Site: brandenburg
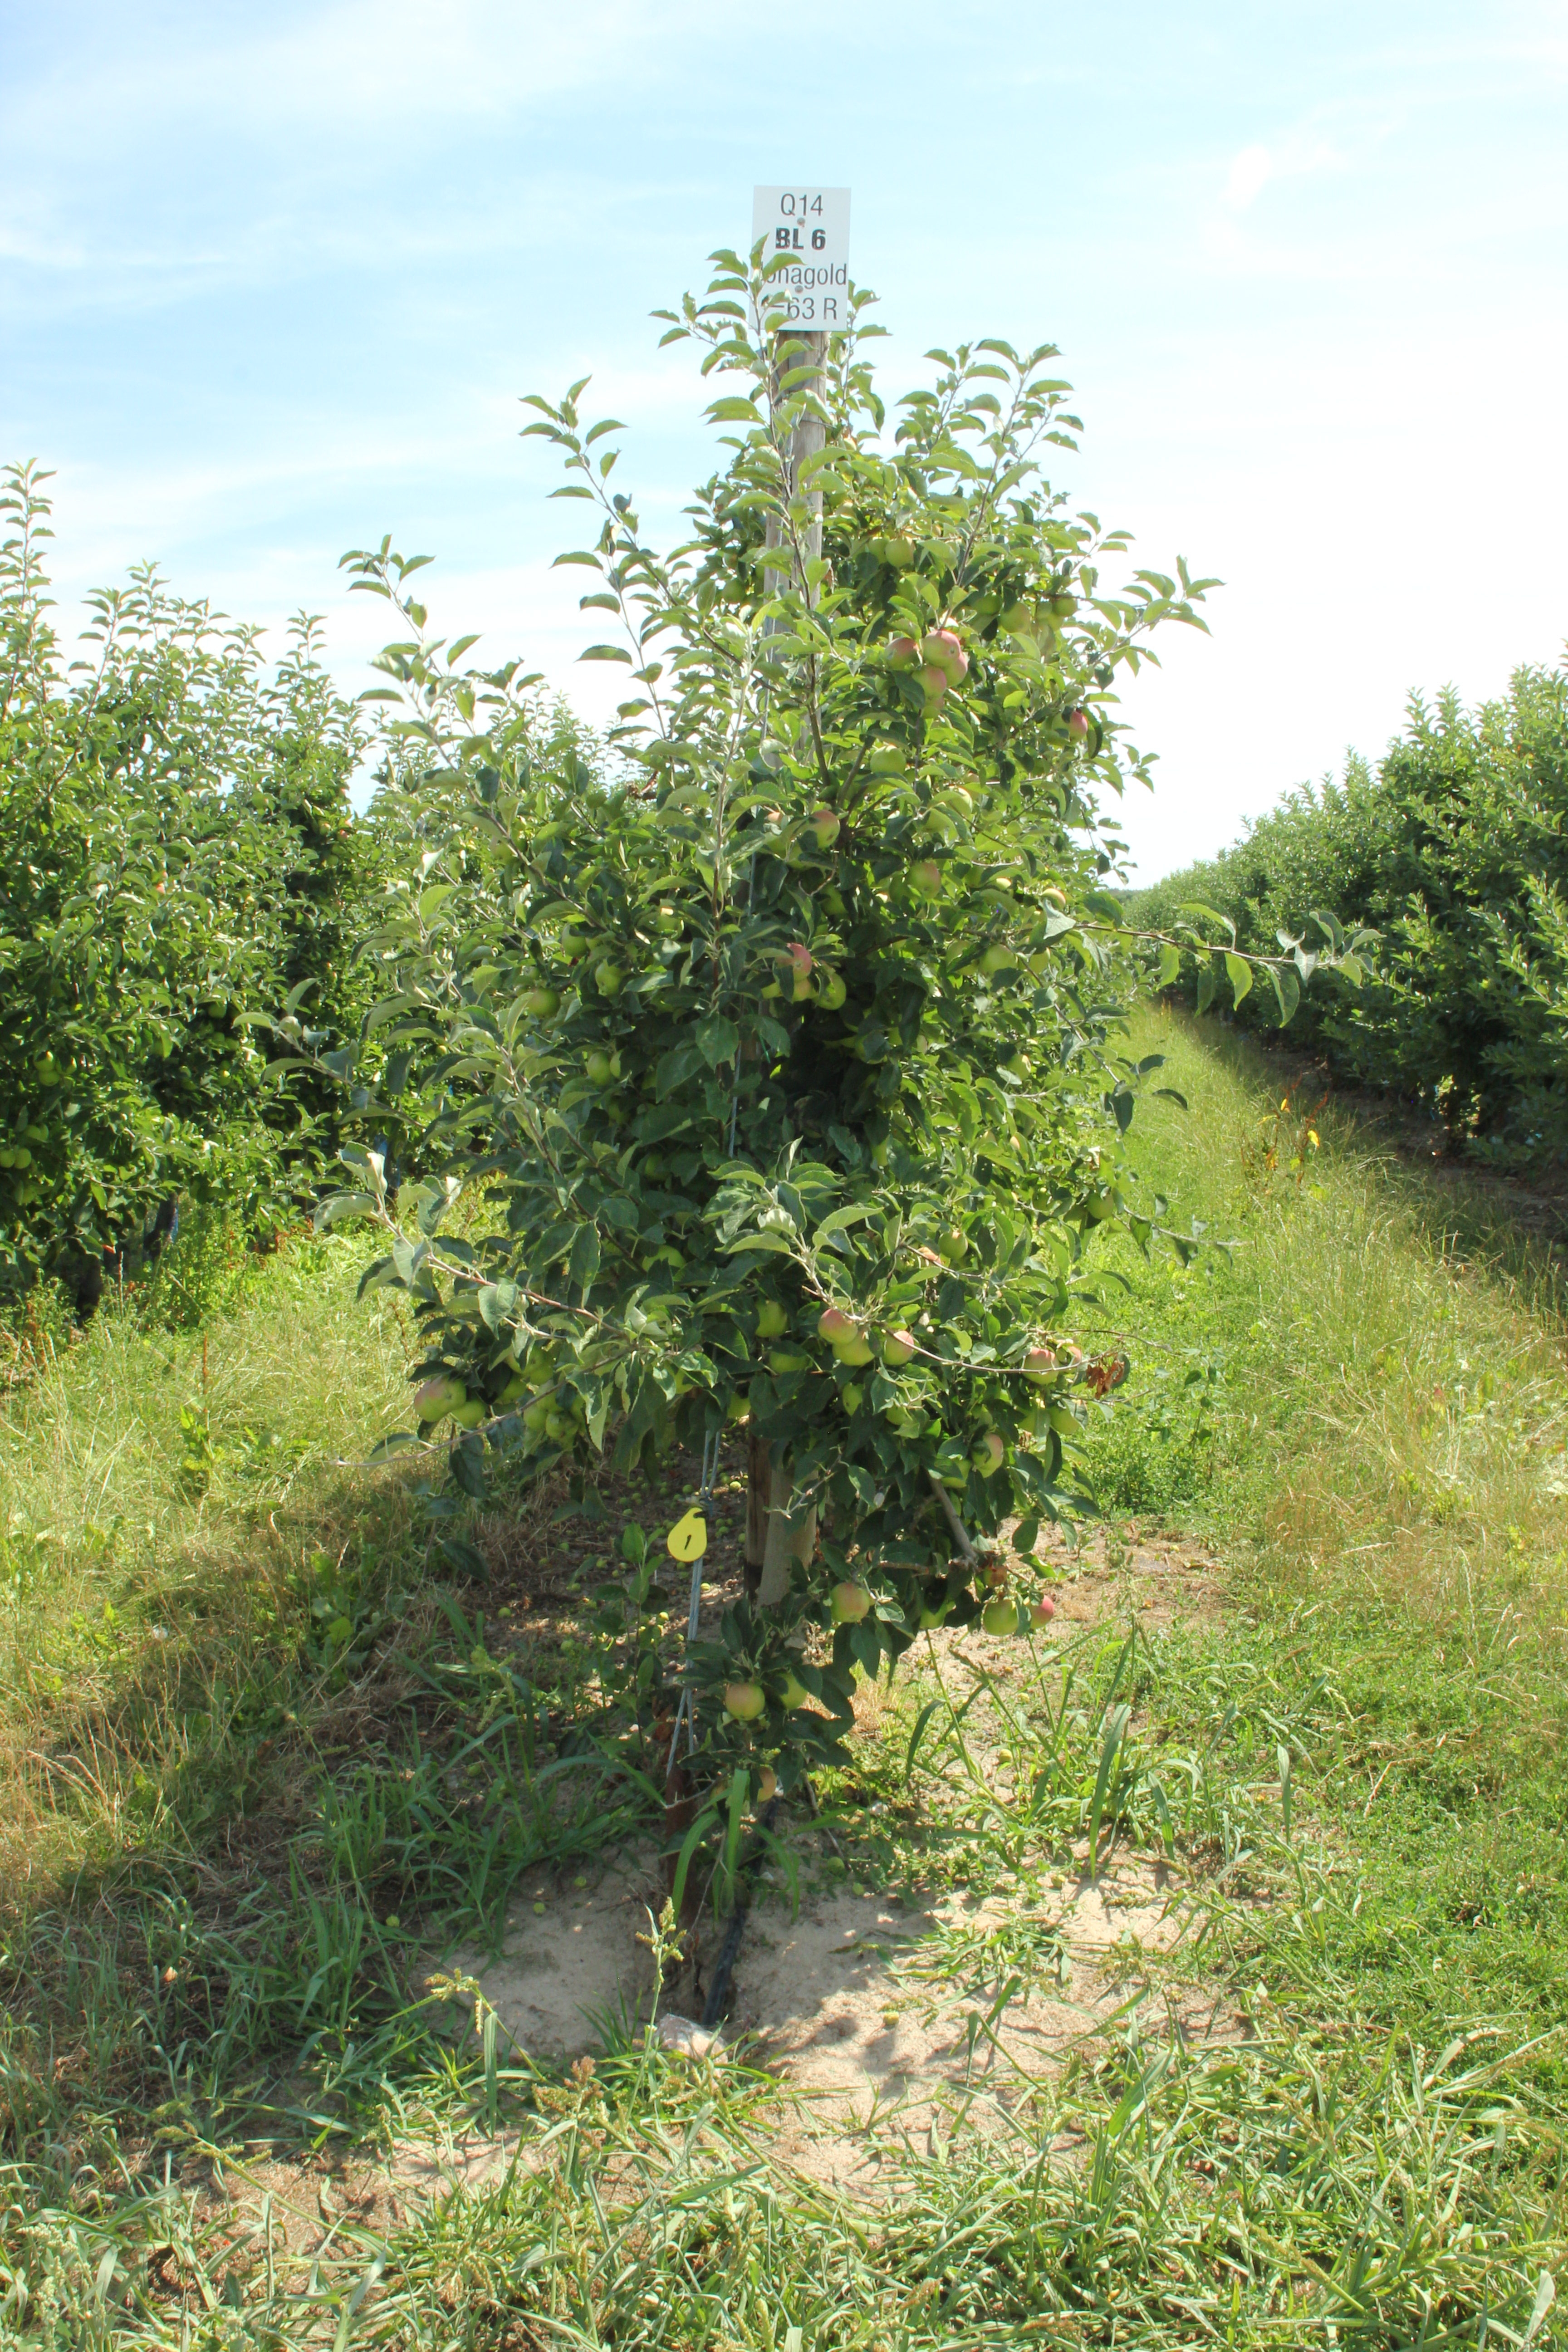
Growth stage (BBCH 77): Development of fruit